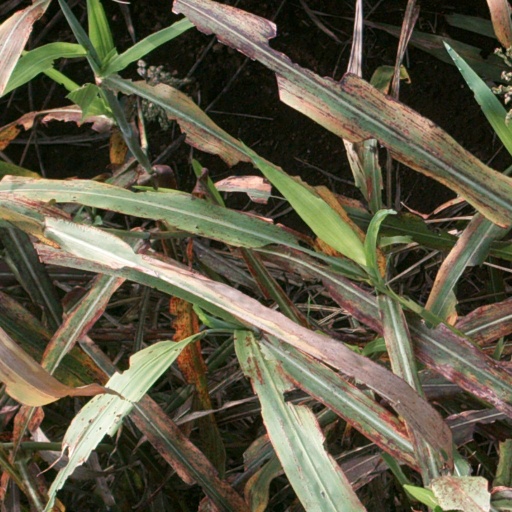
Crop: sorghum